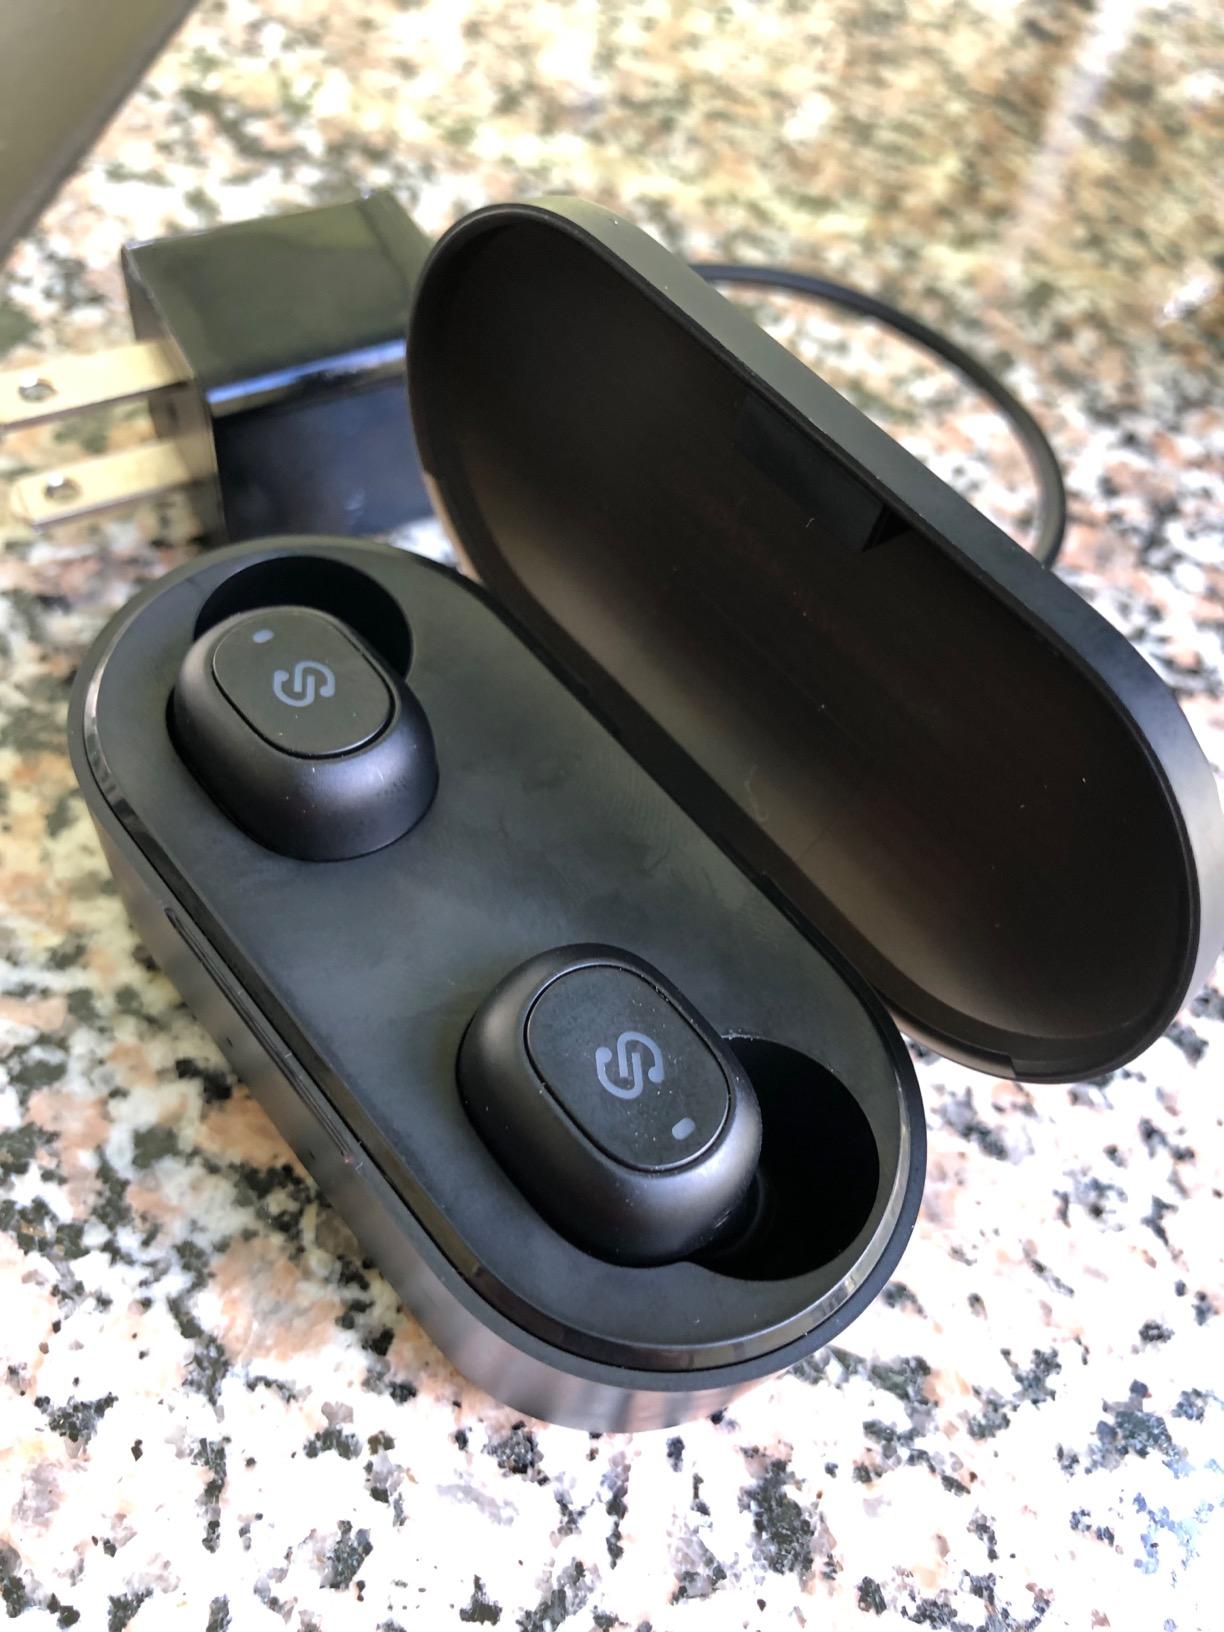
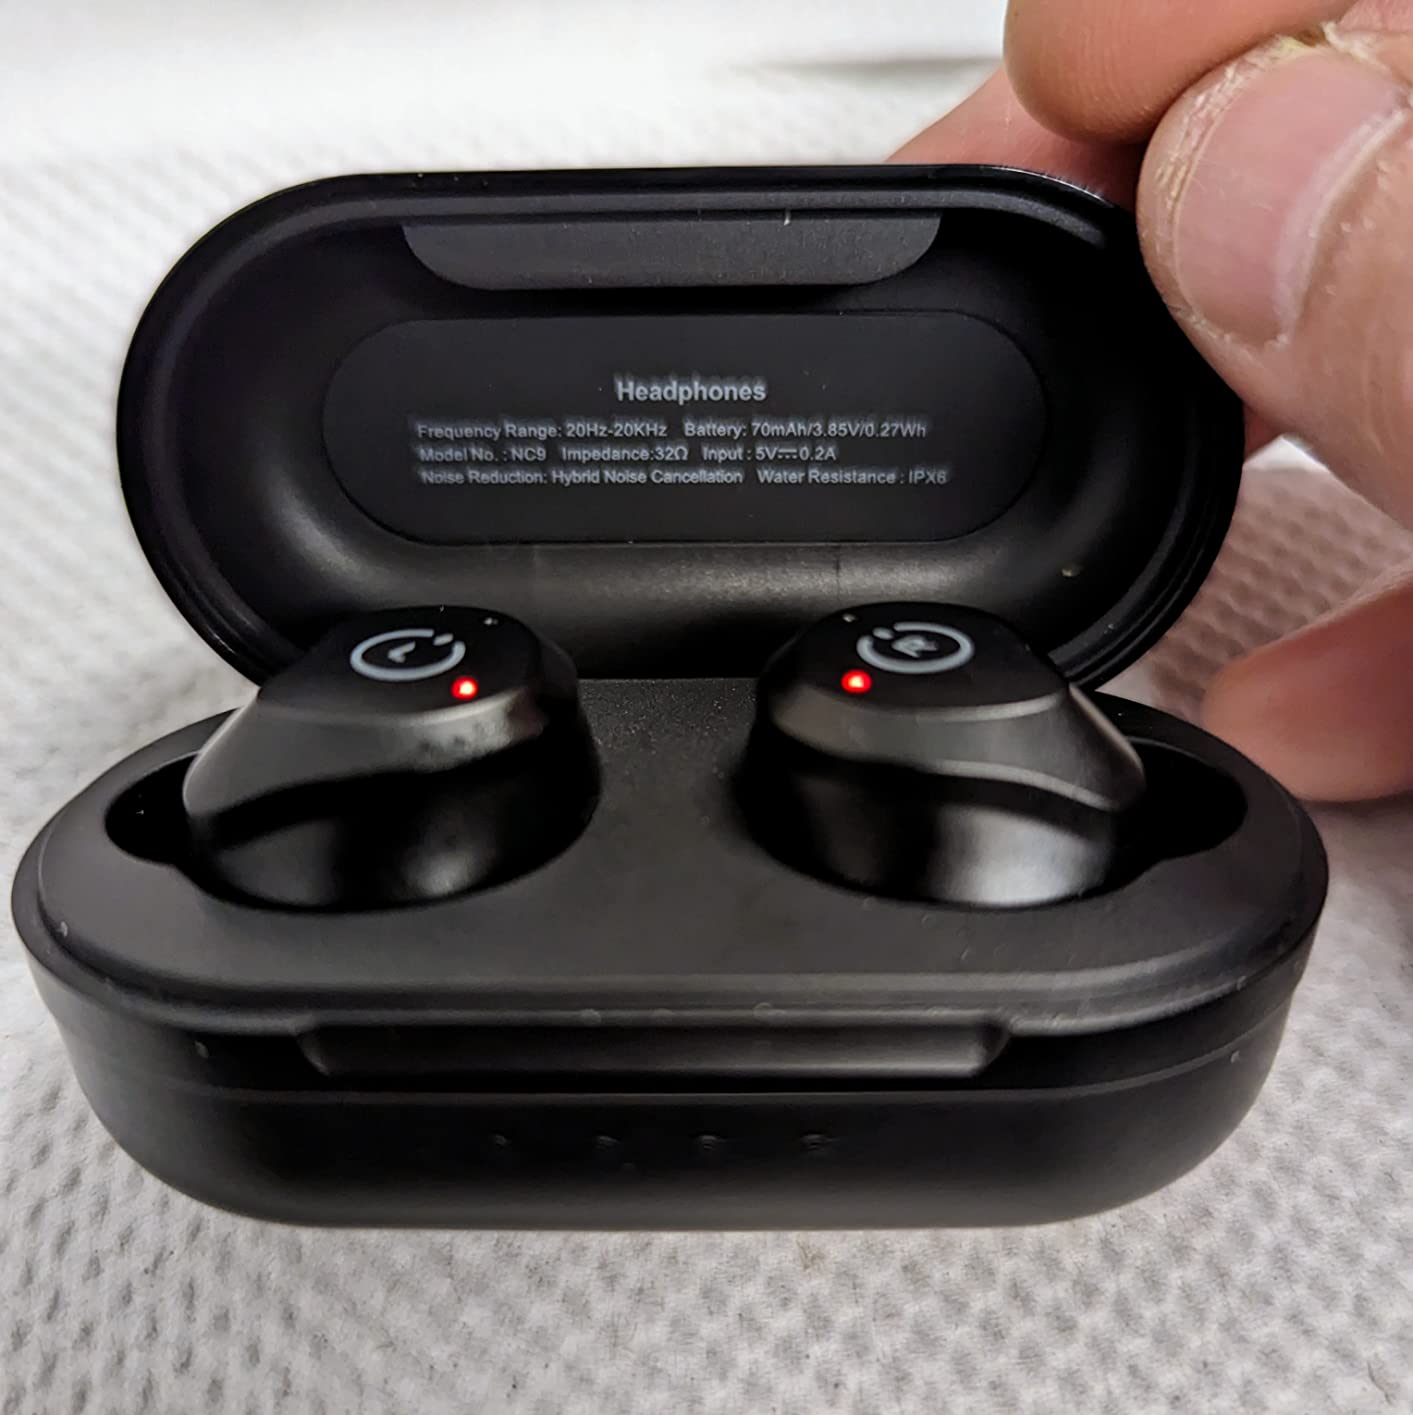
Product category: earbuds
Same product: no